WZEW

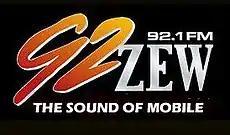
Previous logo

In June 1997, the Baldwin Broadcasting Company reached an agreement to sell the station to American General Media through their AGM-Nevada, LLC, subsidiary. The deal was approved by the FCC on August 5, 1997. This change revived the album adult alternative format and the call letters WZEW. It was sold back to Baldwin Broadcasting Company on October 1, 1998, for $1.4 million. In 2000, Barry Wood, co-owner of Baldwin Broadcasting Company, filed for bankruptcy. An application was made to transfer control of WZEW to DotCom Plus, LLC. The transfer was approved by the FCC on February 21, 2007, and the transaction was consummated on May 22, 2007.